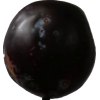
Label: plum